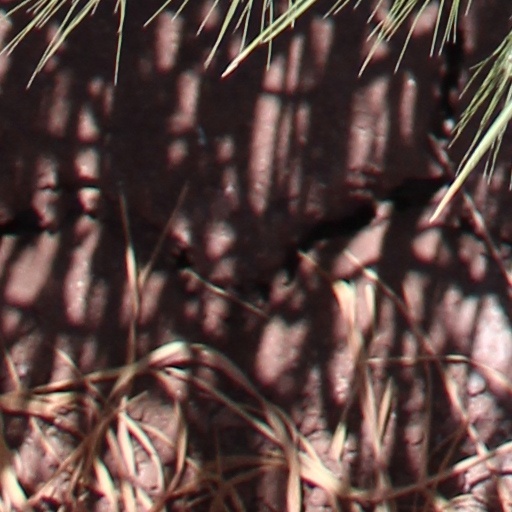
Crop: wheat